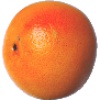
Label: pink_grapefruit